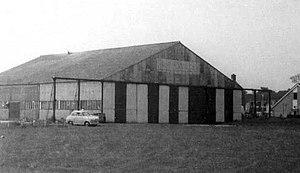
Air Kruise est une compagnie aérienne britannique établie dans le Kent en 1946. Commençant avec des avions légers pour des vols charters, elle s'agrandit pour inclure des services réguliers vers le continent. Elle est absorbée par Silver City Airways en 1957.